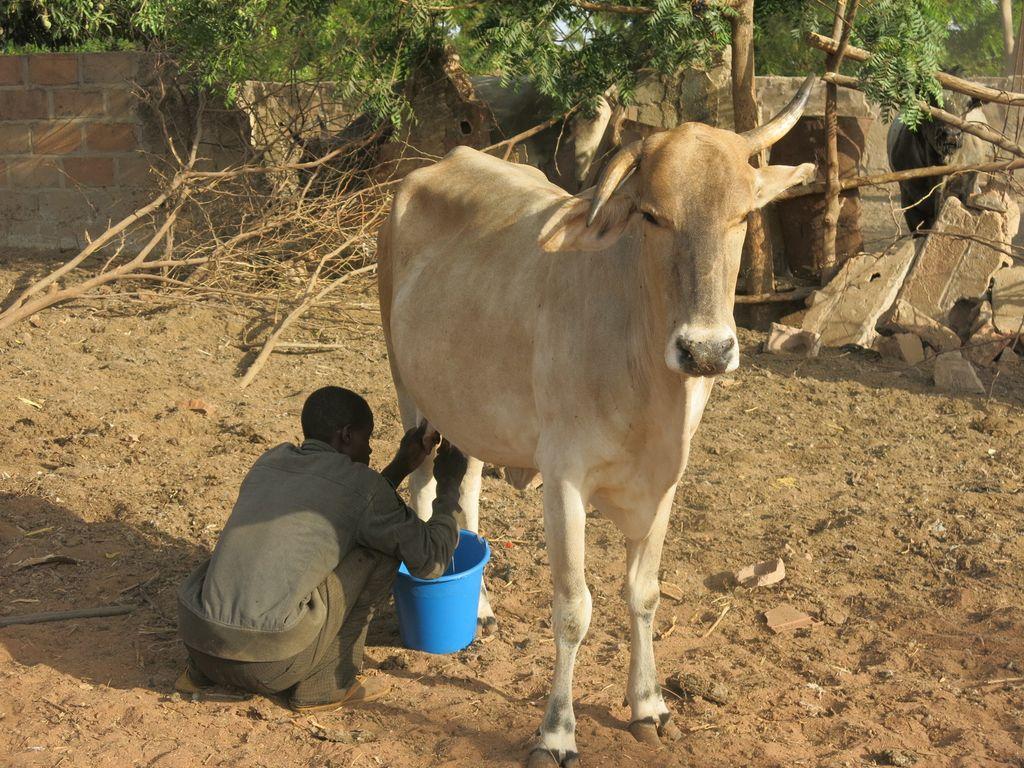
Mtu akikamua ng'ombe katika eneo la wazi labda katika jiji au shamba. Mtu huyu amekaa chini akitumia ndoo ya buluu kukusanya maziwa kutoka kwa ng'ombe mwenye rangi ya kahawia iliyokolea.